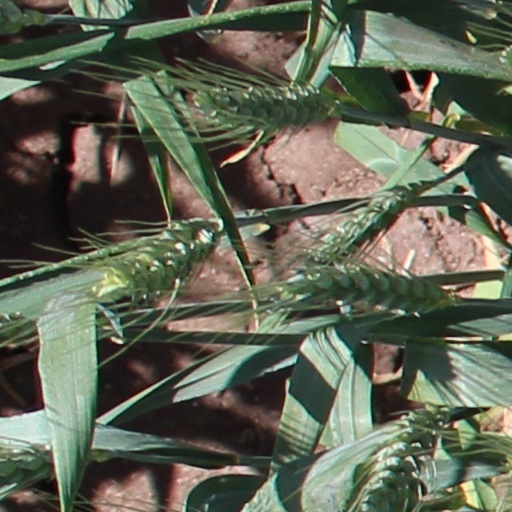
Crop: wheat